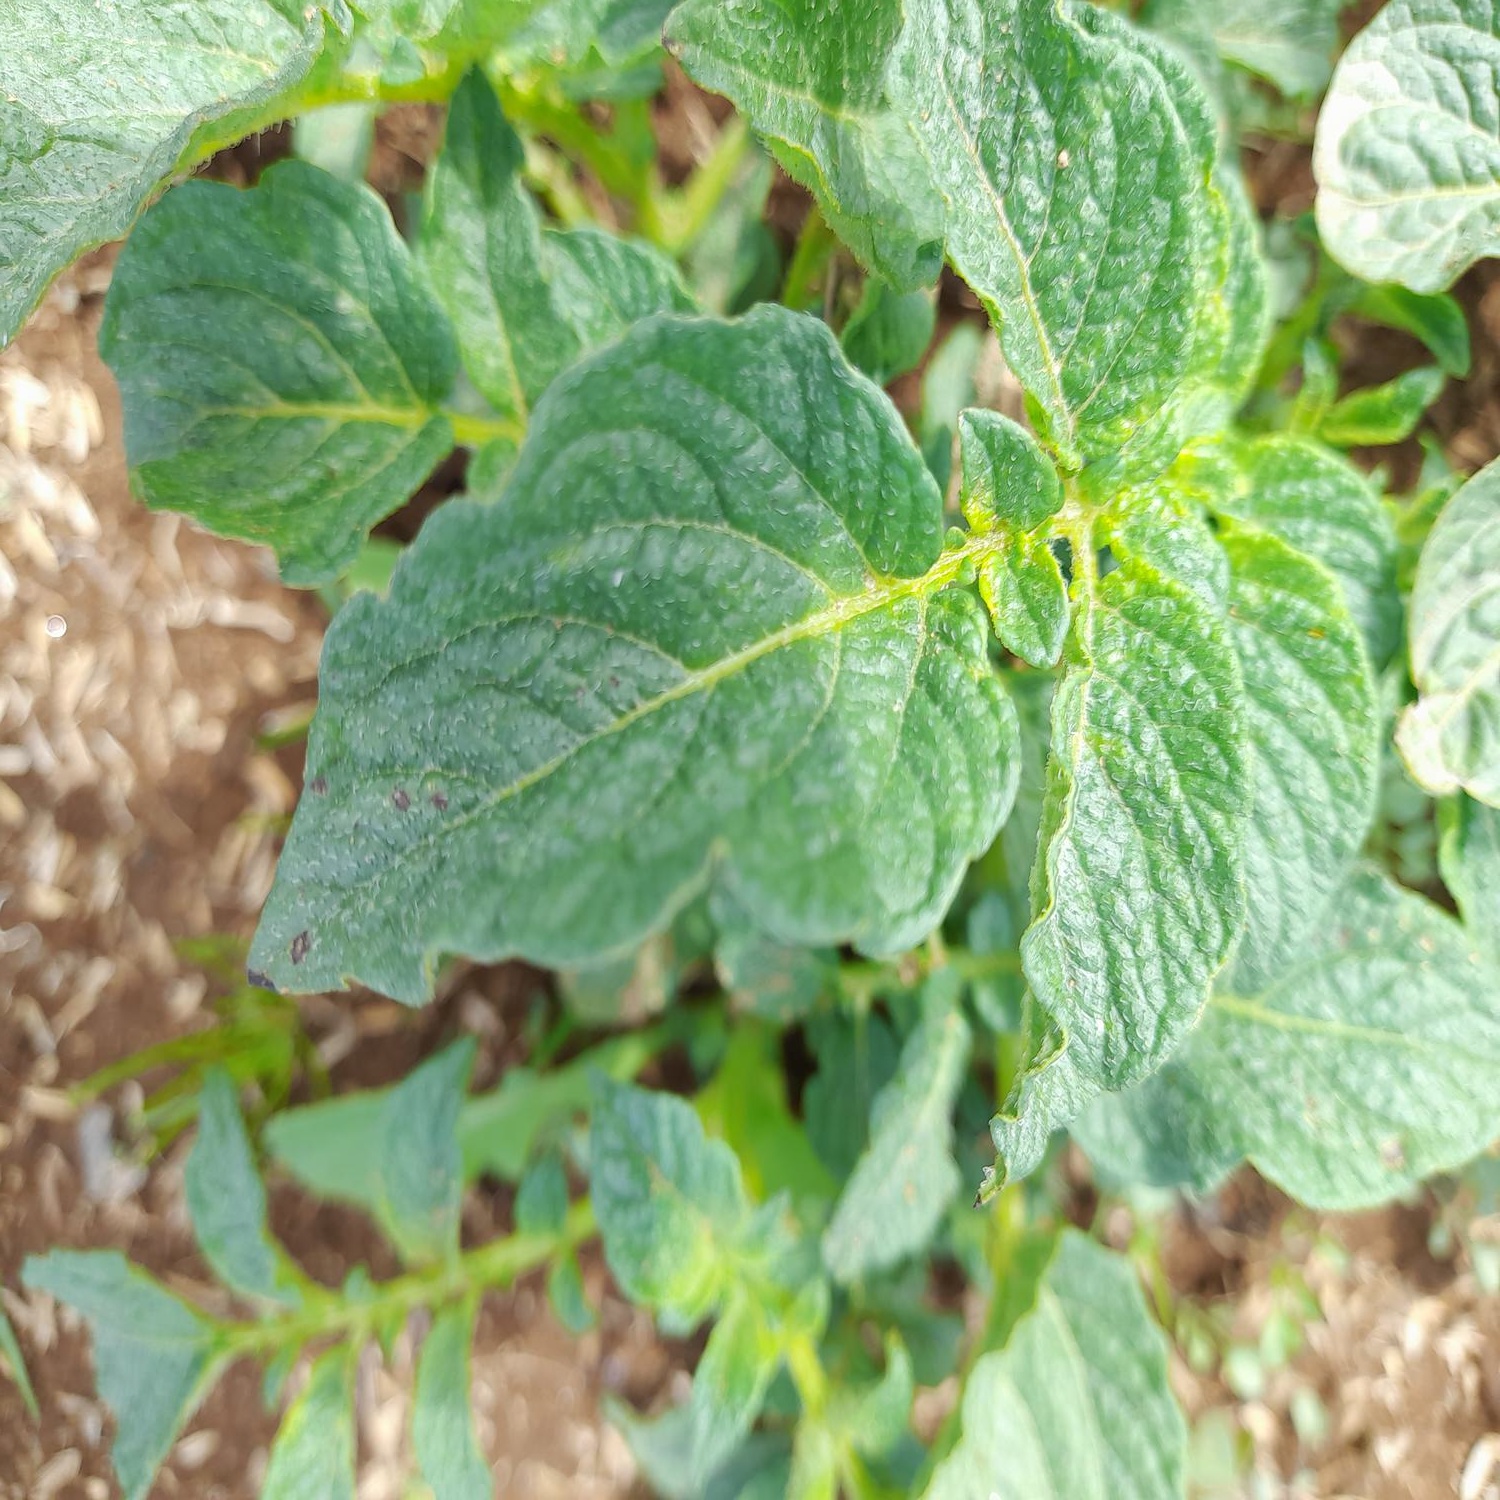
Etiqueta: Virus